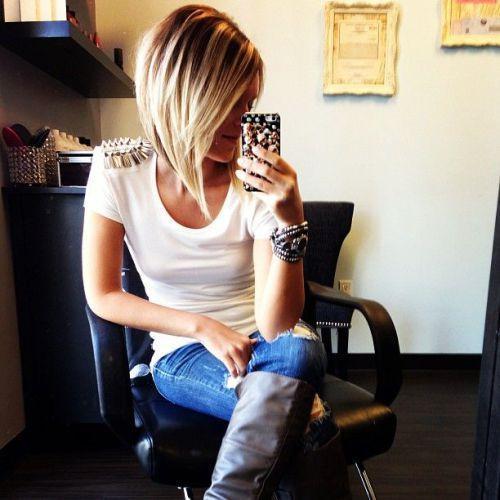
i like this cut most - maybe keep a little longer .